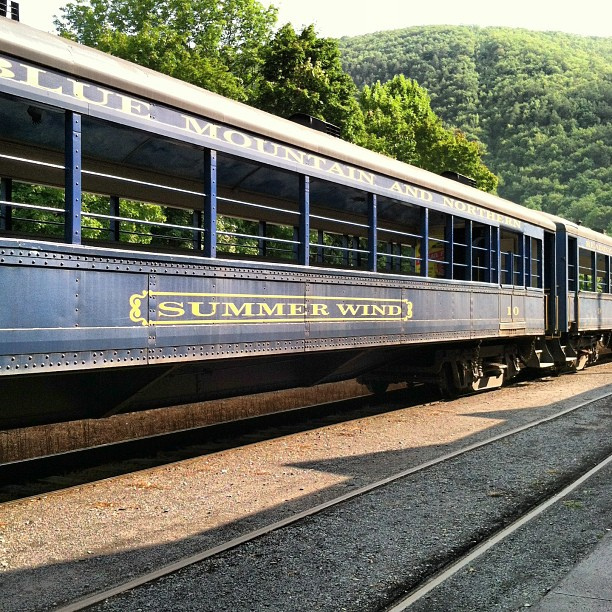
A blue train traveling through a rural countryside.

An empty passenger train with windows says summer wind.

An old stationary train called the Summer Wind.

A blue train is traveling down the tracks

An open window train is going down the tracks.